Operation Radd-ul-Fasaad

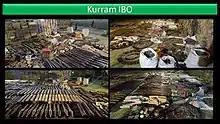

At the end of 2017, 463 civilians, 215 soldiers and 591 terrorists were killed in 295 incidents. 906 terrorists were arrested in 179 incidents and 924 terrorists surrendered in 12 incidents